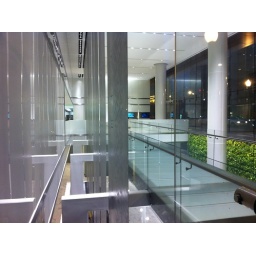
2 story cascading water feature in building lobby DC